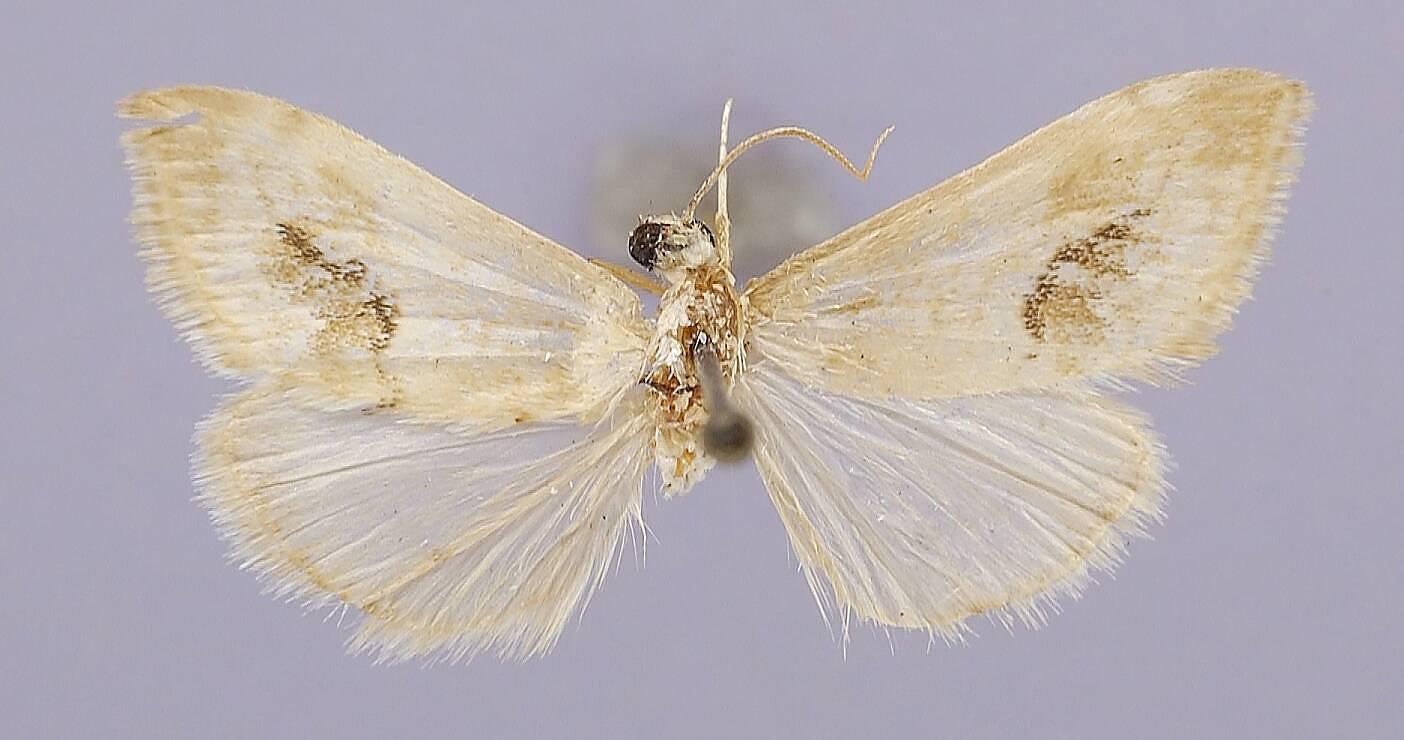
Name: Evergestis lunulalis
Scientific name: Evergestis lunulalis Barnes & McDunnough, 1914
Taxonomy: Animalia, Arthropoda, Insecta, Lepidoptera, Pyralidae
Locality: Palmerlee, Cochise, Arizona, United States